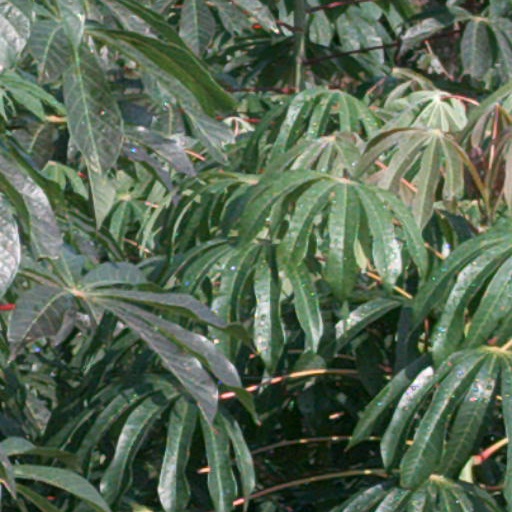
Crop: cassava